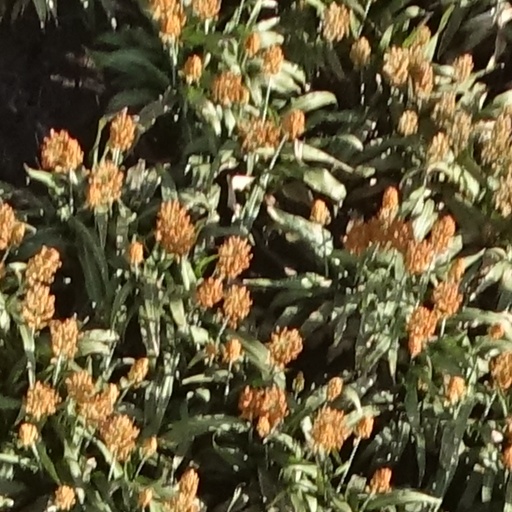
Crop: sorghum